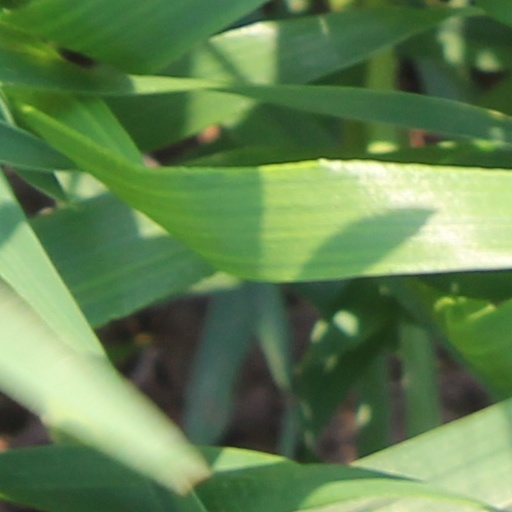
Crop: wheat